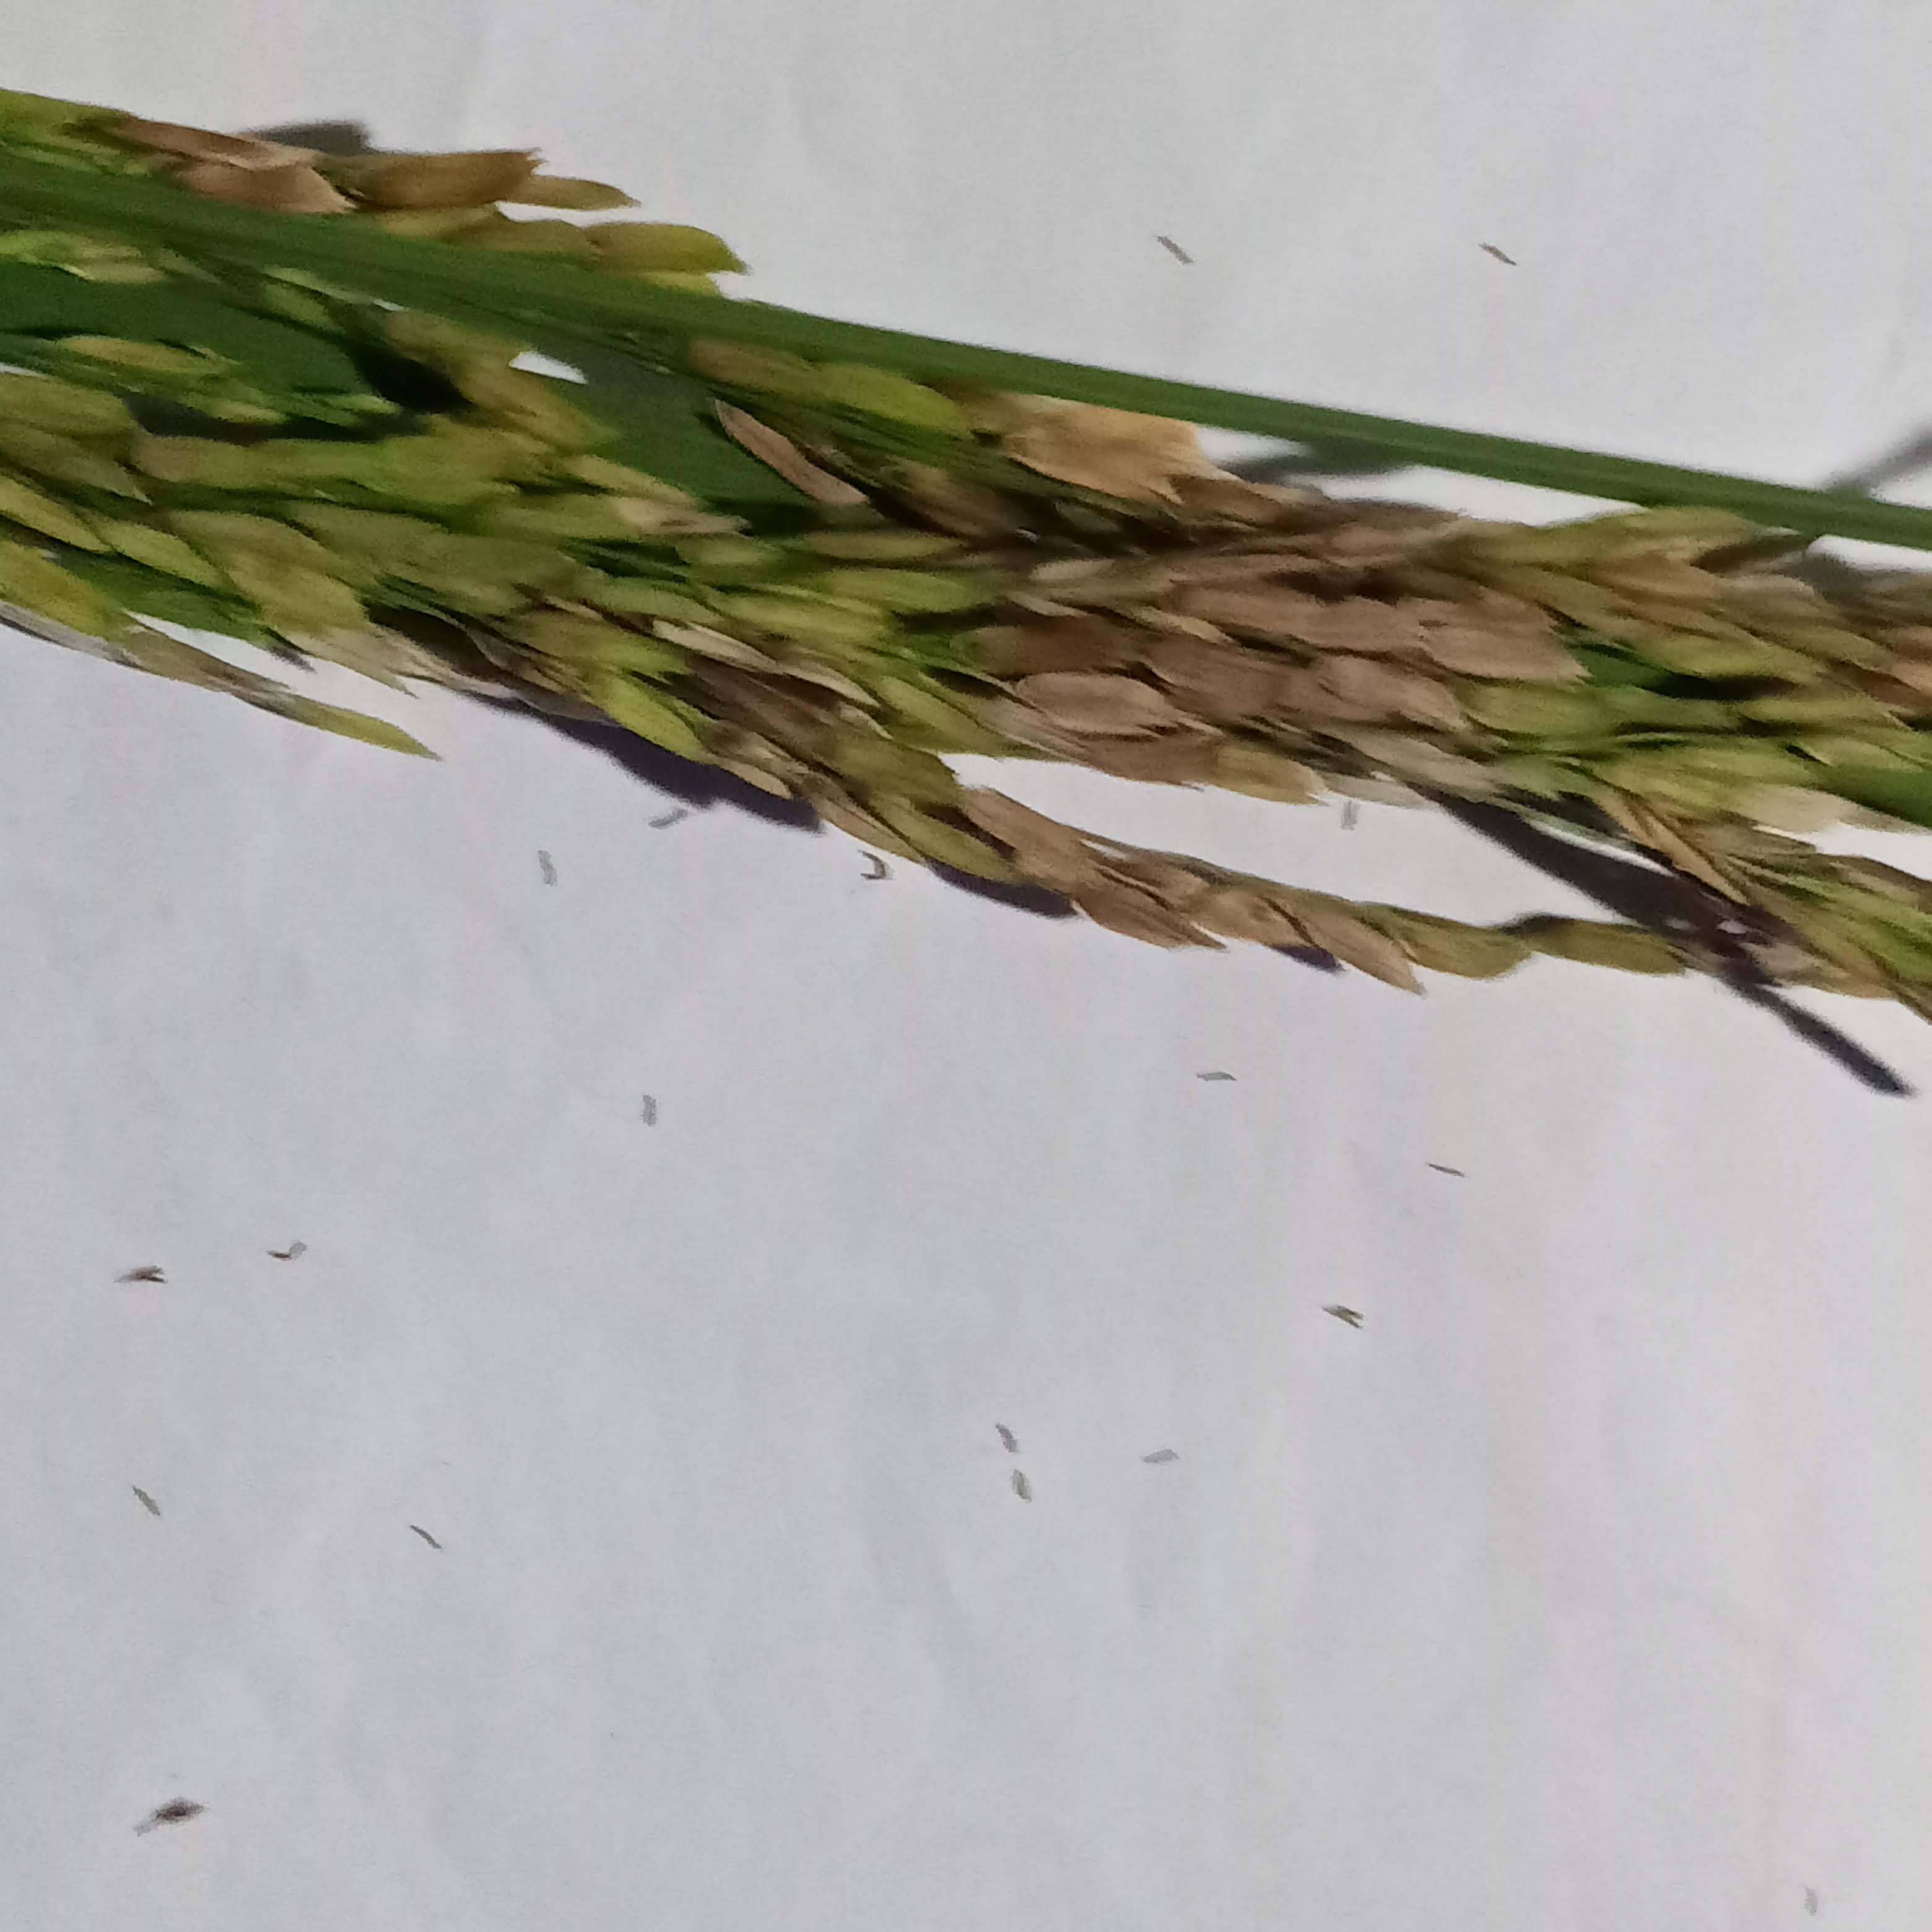
Label: Rice___Neck_Blast